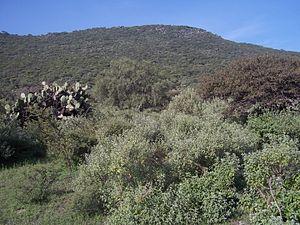
Le cerro Mesa Ahumada, ou cerro Colorado, est un sommet de la sierra de Tepotzotlán situé au Mexique.